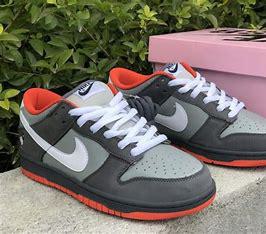
Brand: Nike
Model: SB Dunk Pro